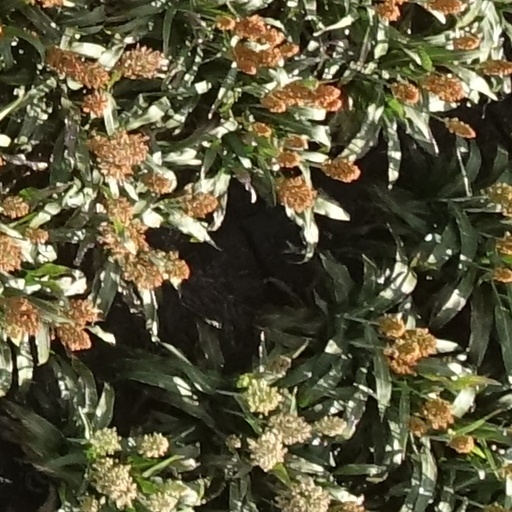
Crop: sorghum